Messac, Charente-Maritime

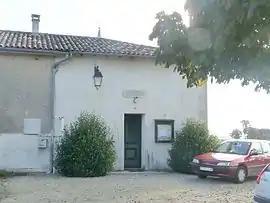
The town hall in Messac

Messac is a commune in the Charente-Maritime department in southwestern France.